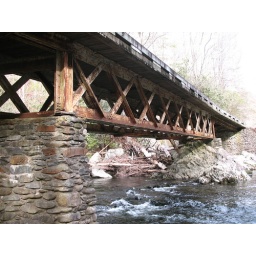
bridge over troubled water